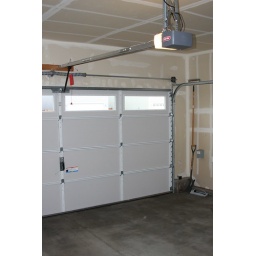
view from inside garage - door, outside wall and roof in the garage are insulated to reduce heat loss